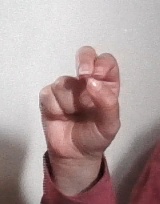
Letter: gaaf